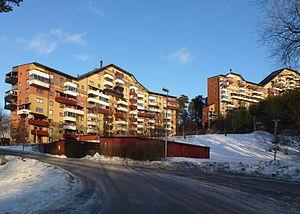
Ralph Erskine, né le 24 février 1914 à Mill Hill, Londres et mort le 16 mars 2005 à Drottningholm, est un éminent architecte anglais du XXᵉ siècle. Né à Londres en 1914 il commença sa formation d'architecture à l'École d'architecture de Regent Street Polytechnic d'où il sortit diplômé en 1937. Un an plus tard, il devint membre associé du Royal Institute of British Architects.